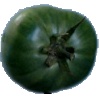
Label: Tomato not Ripened 1